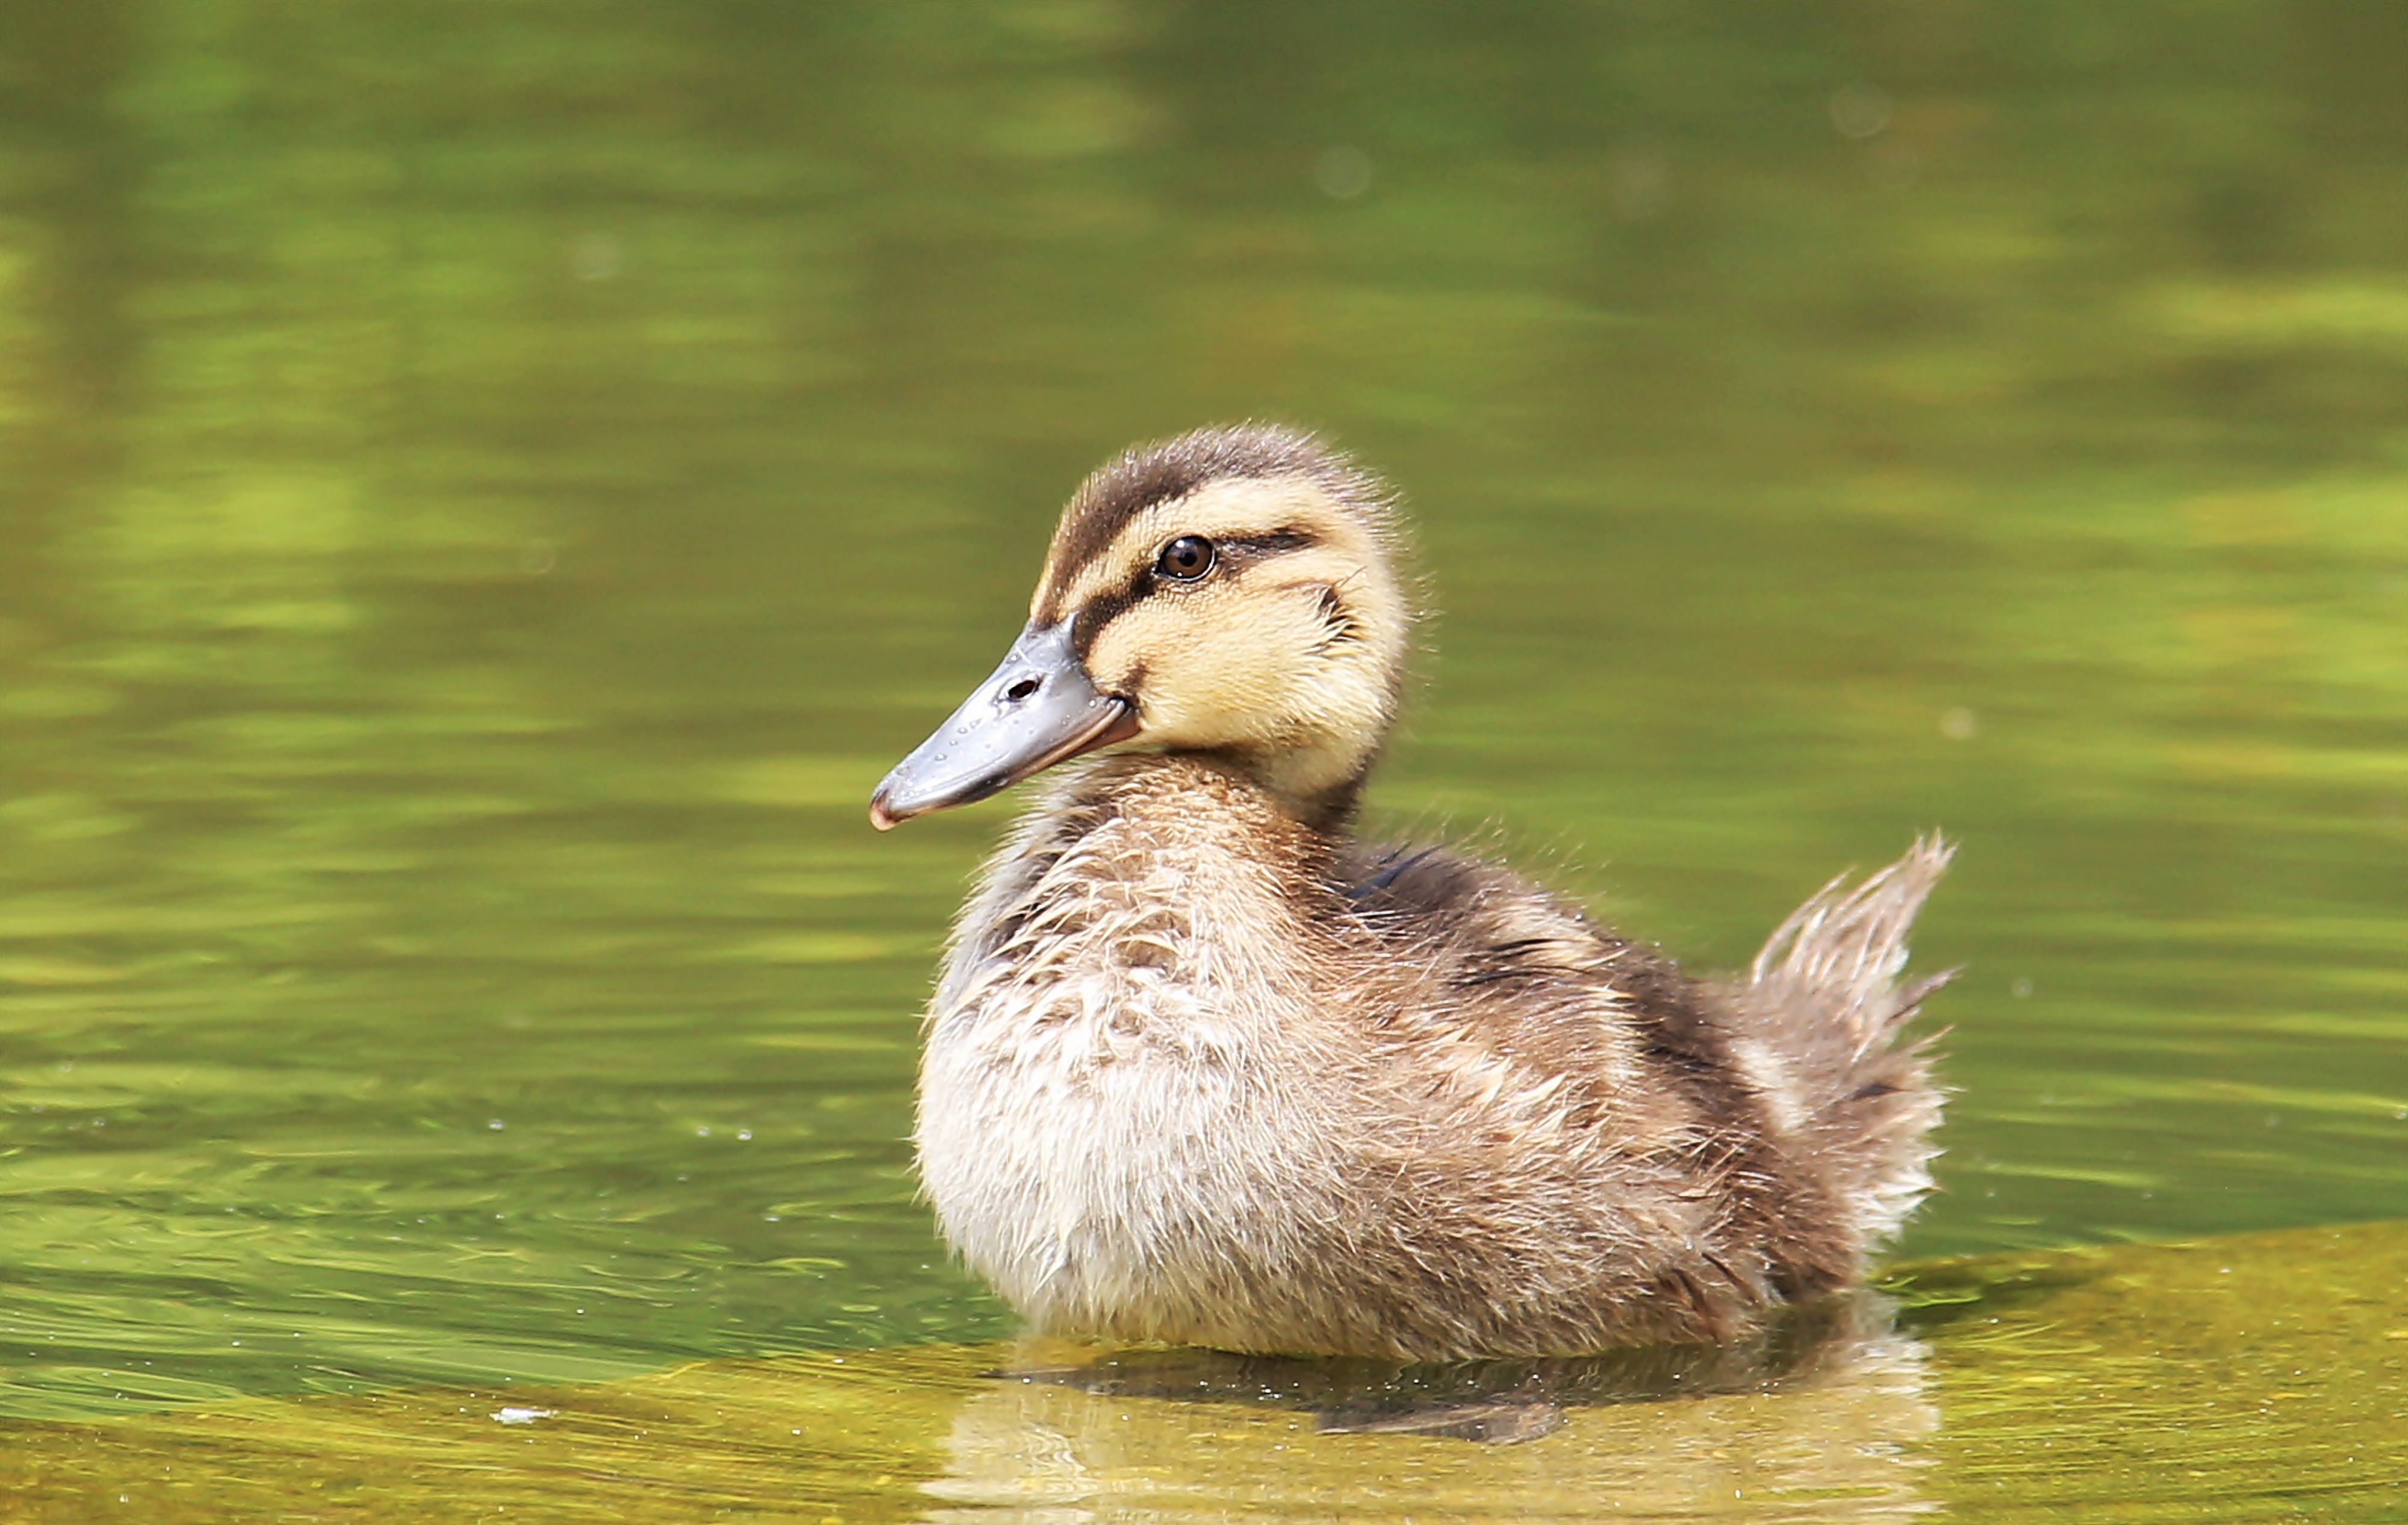
water, nature, bird, wing, lake, animal, cute, summer, pond, wildlife, beak, small, feather, fauna, plumage, poultry, sit, duck, goose, vertebrate, fountain, creature, beautiful, bill, waterfowl, waters, water bird, animal world, wildlife photography, spring dress, mallard, ducky, federtier, entenjunges, ducks geese and swans, seaduck